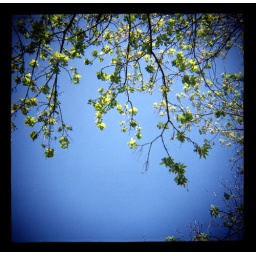
green in the blue